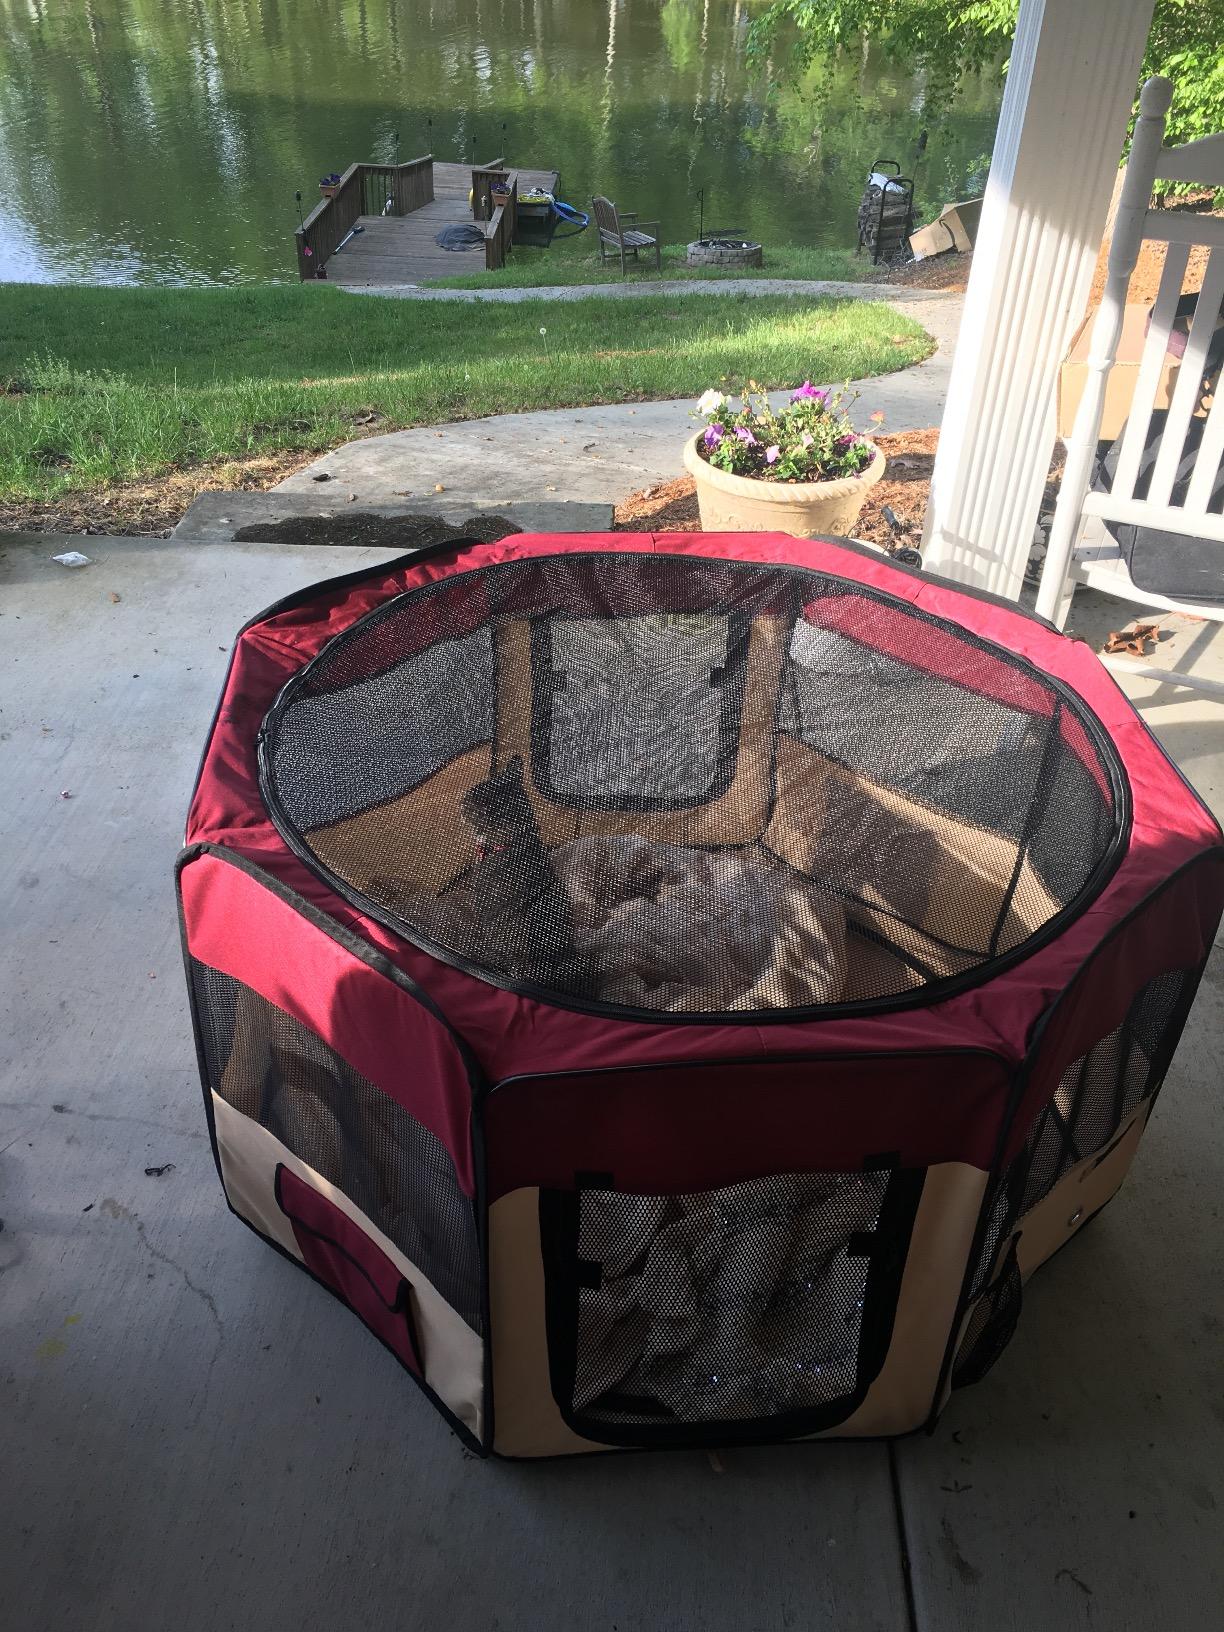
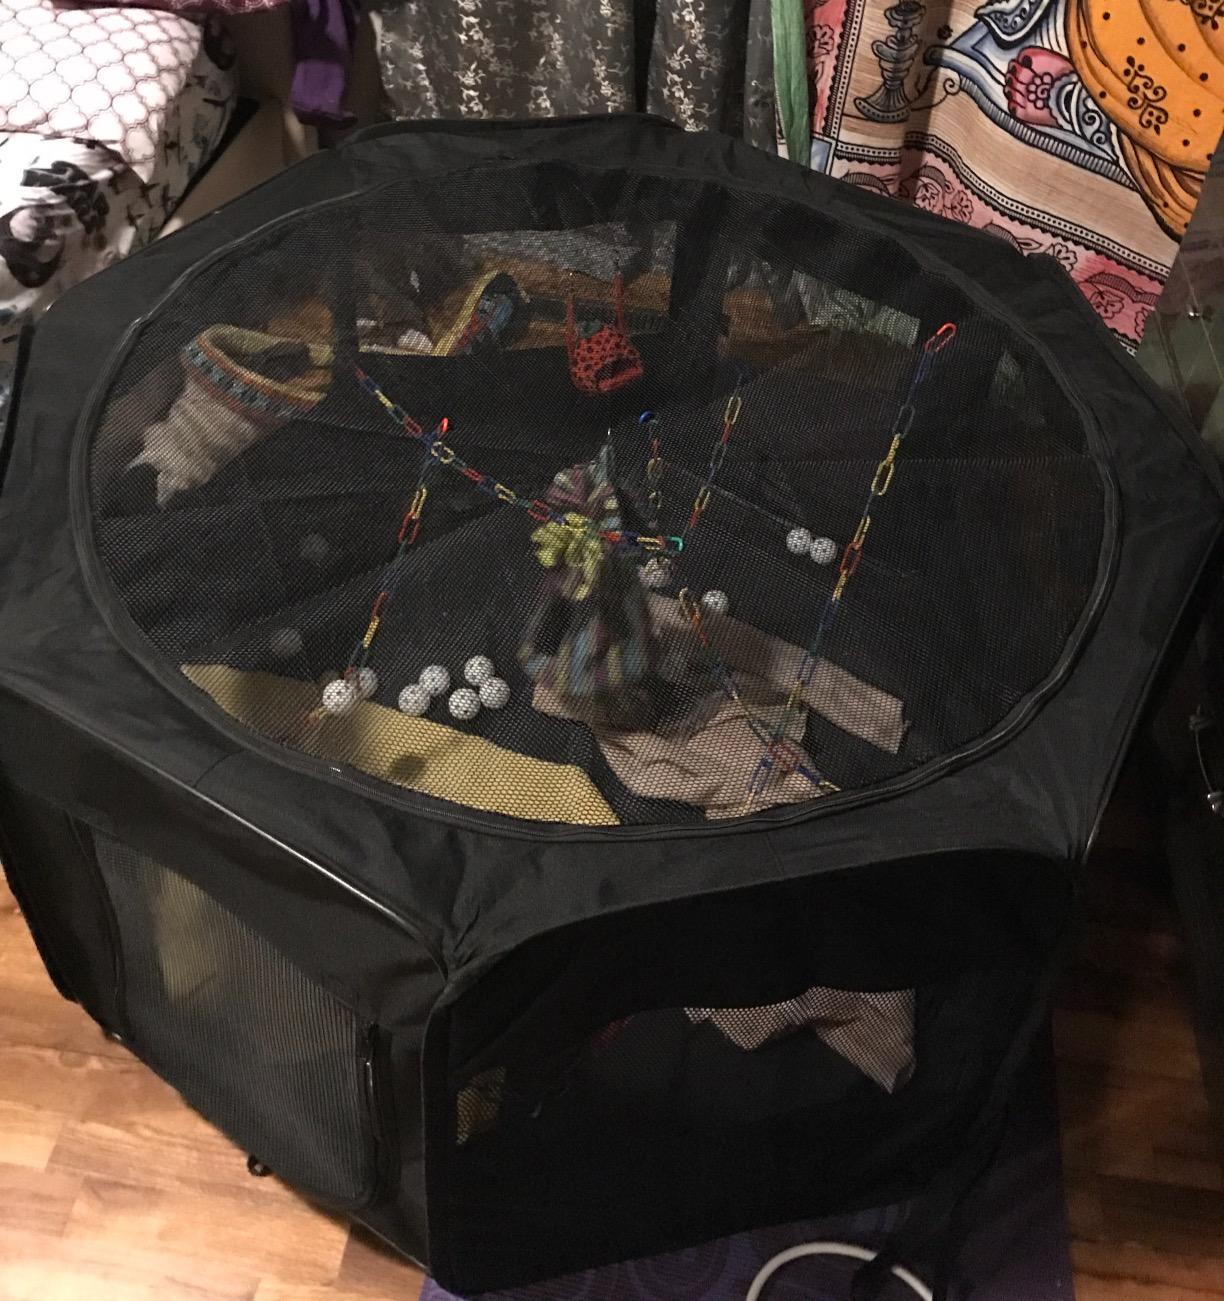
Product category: items_kennel
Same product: no